Coffee production in Tanzania

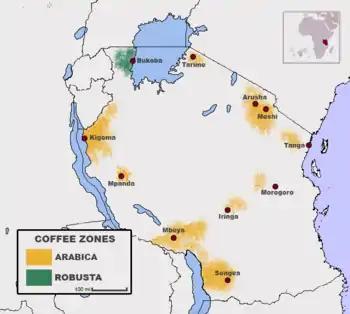
The eleven coffee industry production zones of Tanzania by Bean Type

Coffee production in Tanzania is a significant aspect of its economy as it is Tanzania's largest export crop. Tanzanian coffee production averages between 30,000 and 40,000 metric tons annually of which approximately 70% is Arabica and 30% is Robusta.